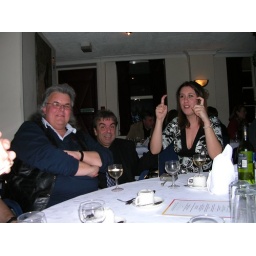
More from the best table in the house